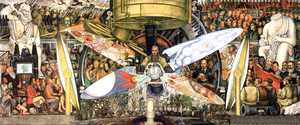
L'Homme contrôleur de l'univers, aussi connue sous le titre de L'Homme à la croisée des chemins, est une peinture murale réalisée par Diego Rivera en 1934 pour le Palacio de Bellas Artes de Mexico.